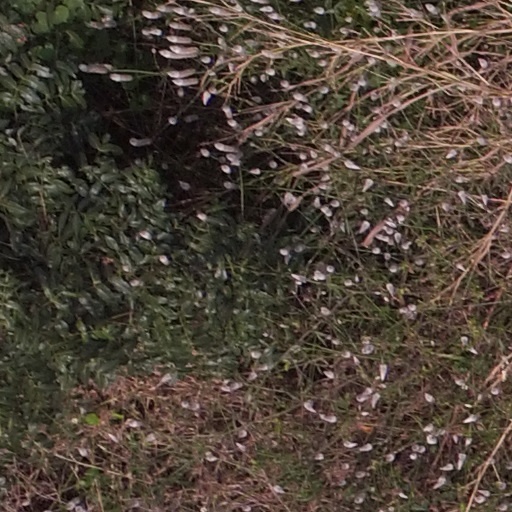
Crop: maize; corn